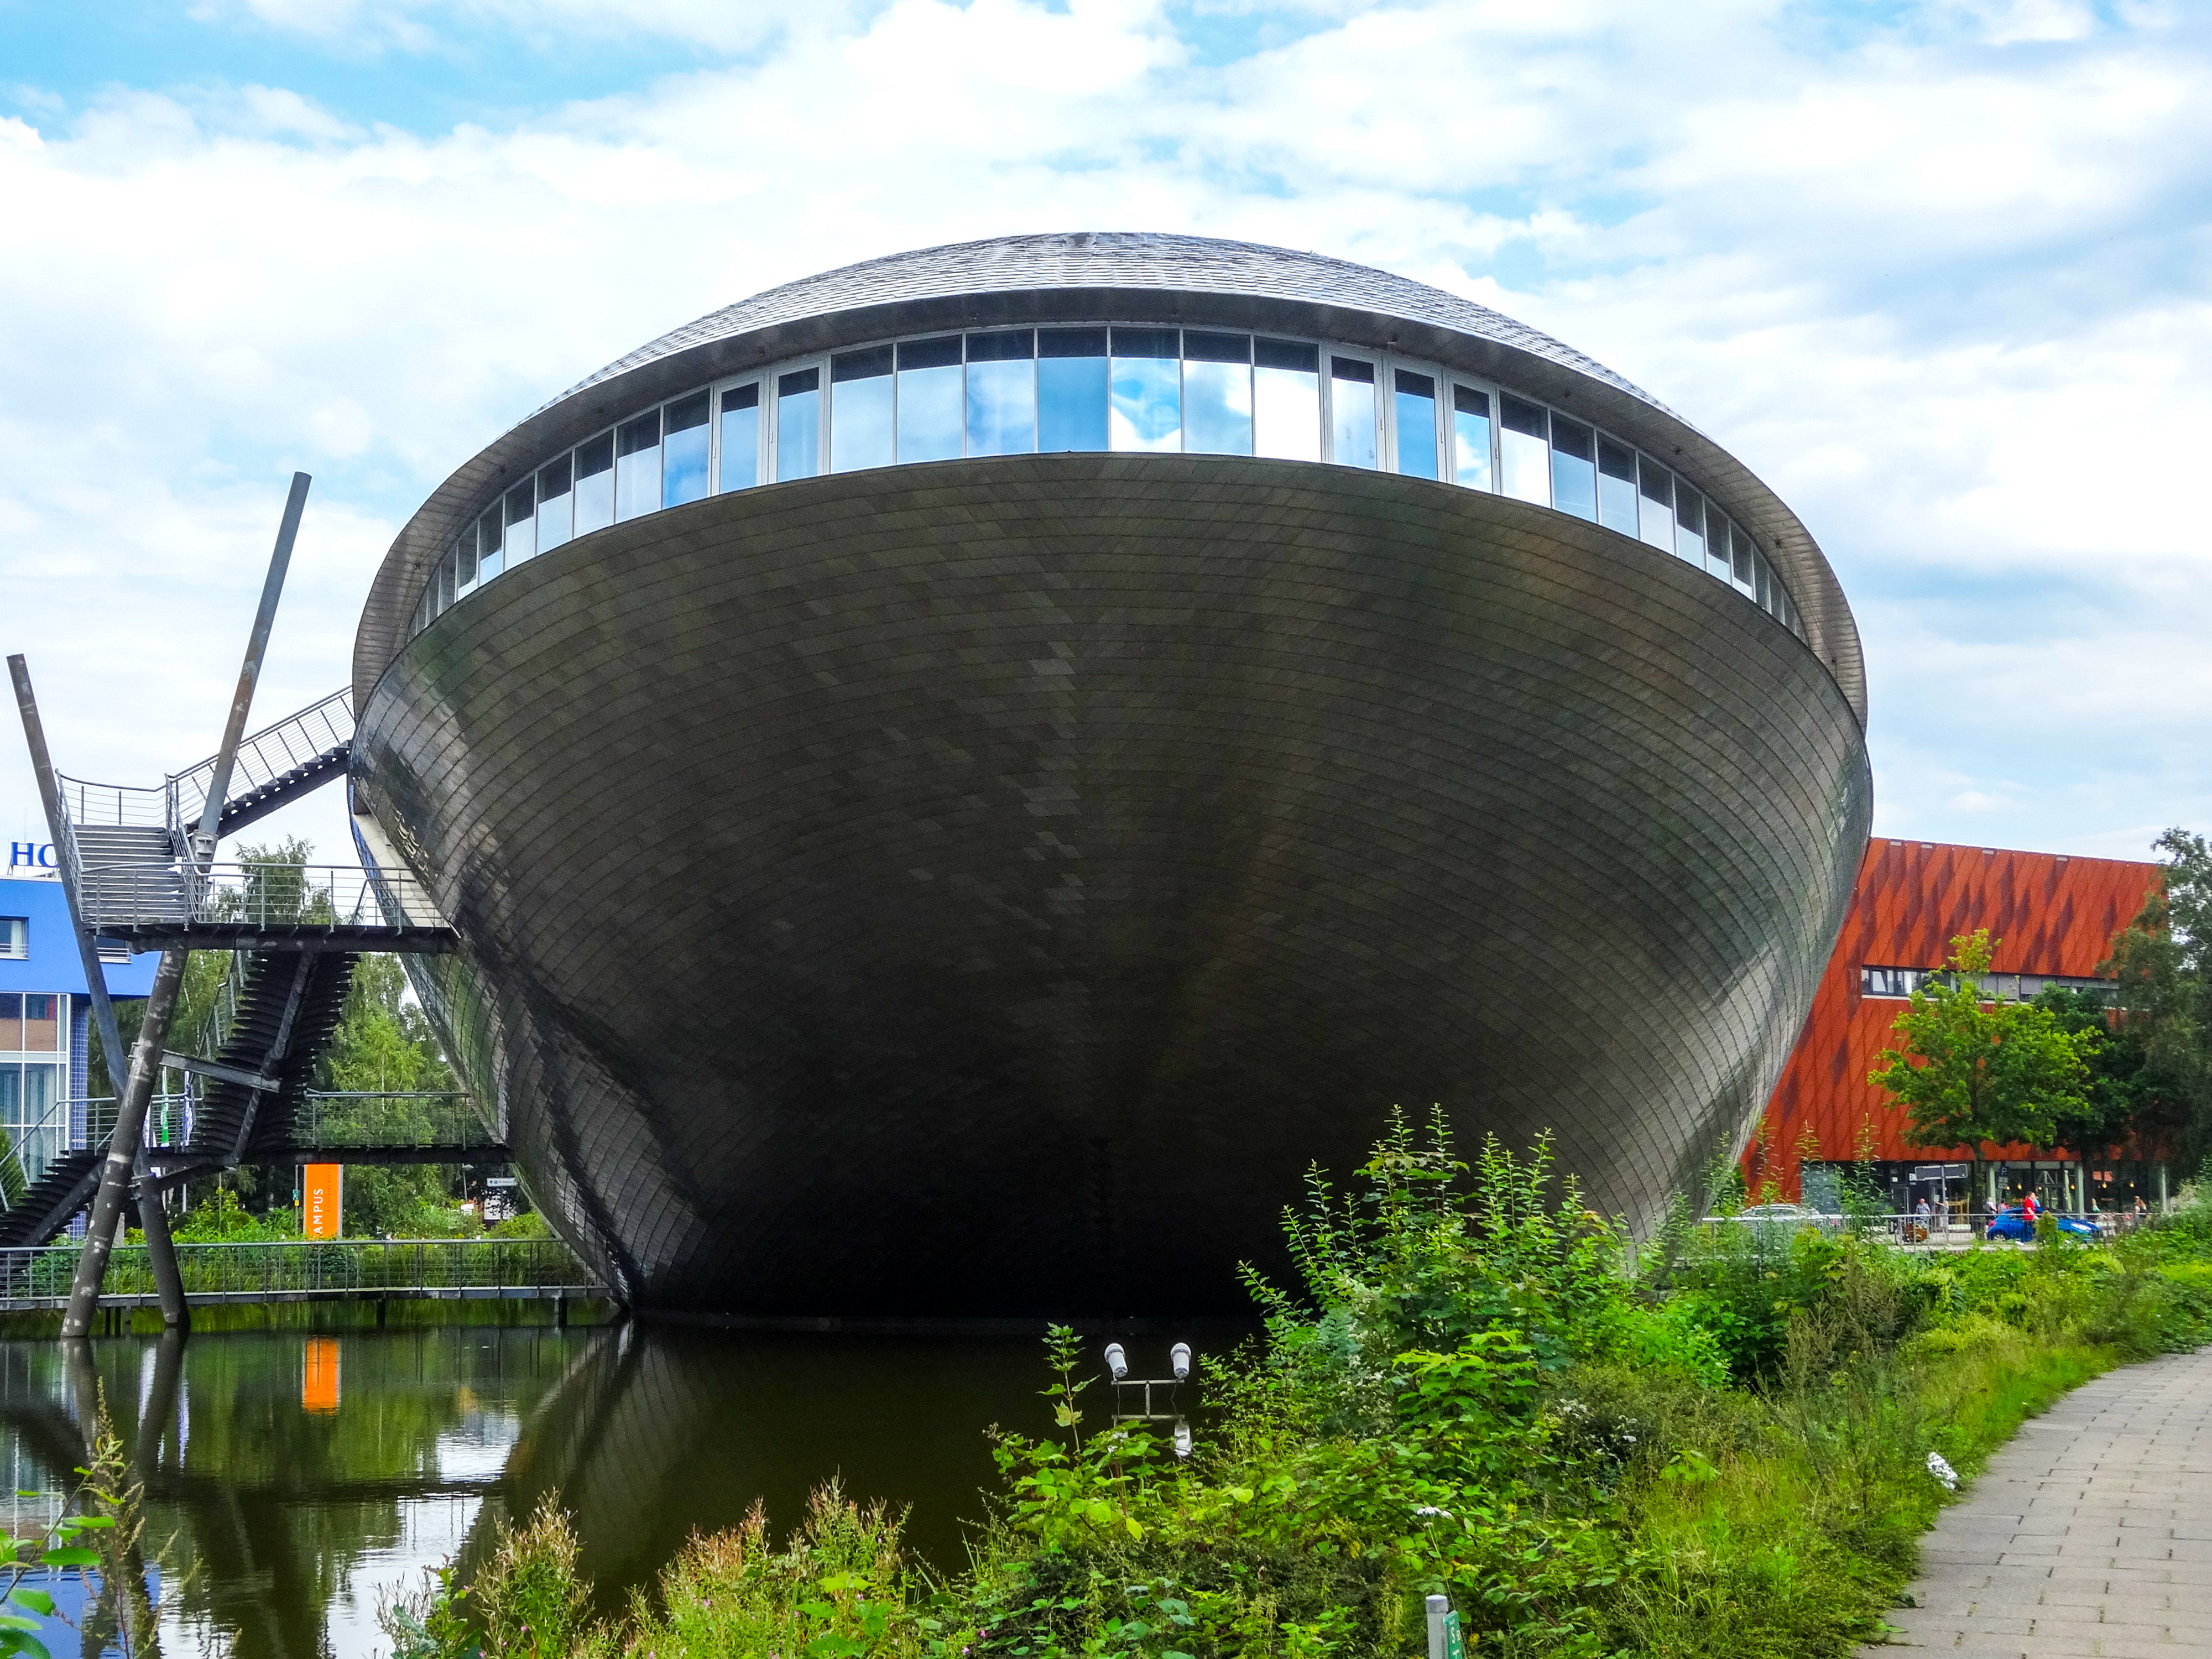
bremen, universum bremen, architecture, house, sky, clouds, building, window, city, germany, facade, design, modern, cloud, water, daytime, plant, mode of transport, naval architecture, urban design, leisure, tree, boat, canal, water transportation, nonbuilding structure, channel, reflection, art, grass, ship, public transport, tourism, fixed link, watercraft, reservoir, automotive wheel system, headquarters, tower, lake, transport, arena, stadium, tourist attraction, overpass, concrete, panorama, sport venue